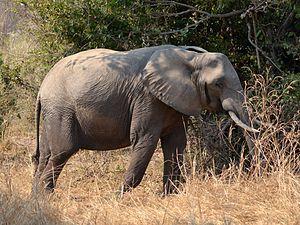
Tintin au Congo est le deuxième album de la série de bande dessinée Les Aventures de Tintin, créée par le dessinateur belge Hergé.